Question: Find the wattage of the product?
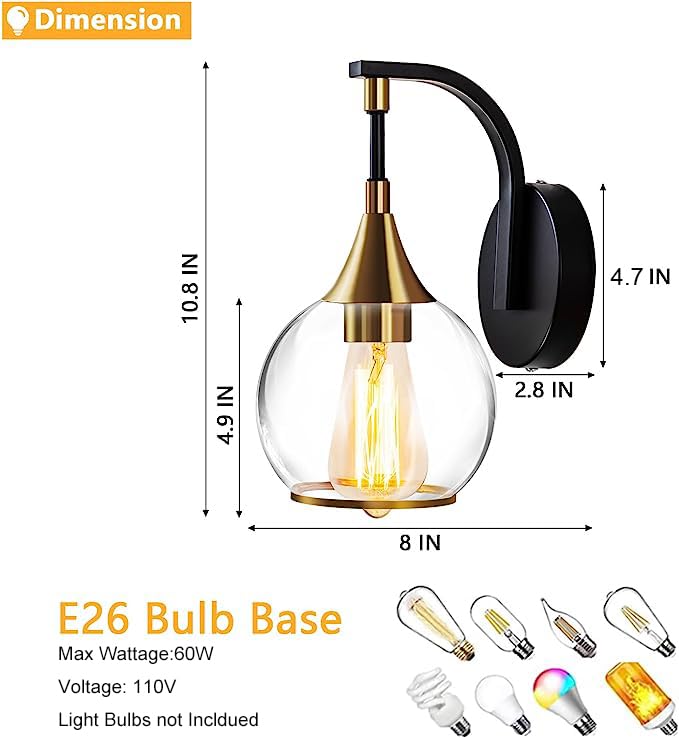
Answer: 60.0 watt